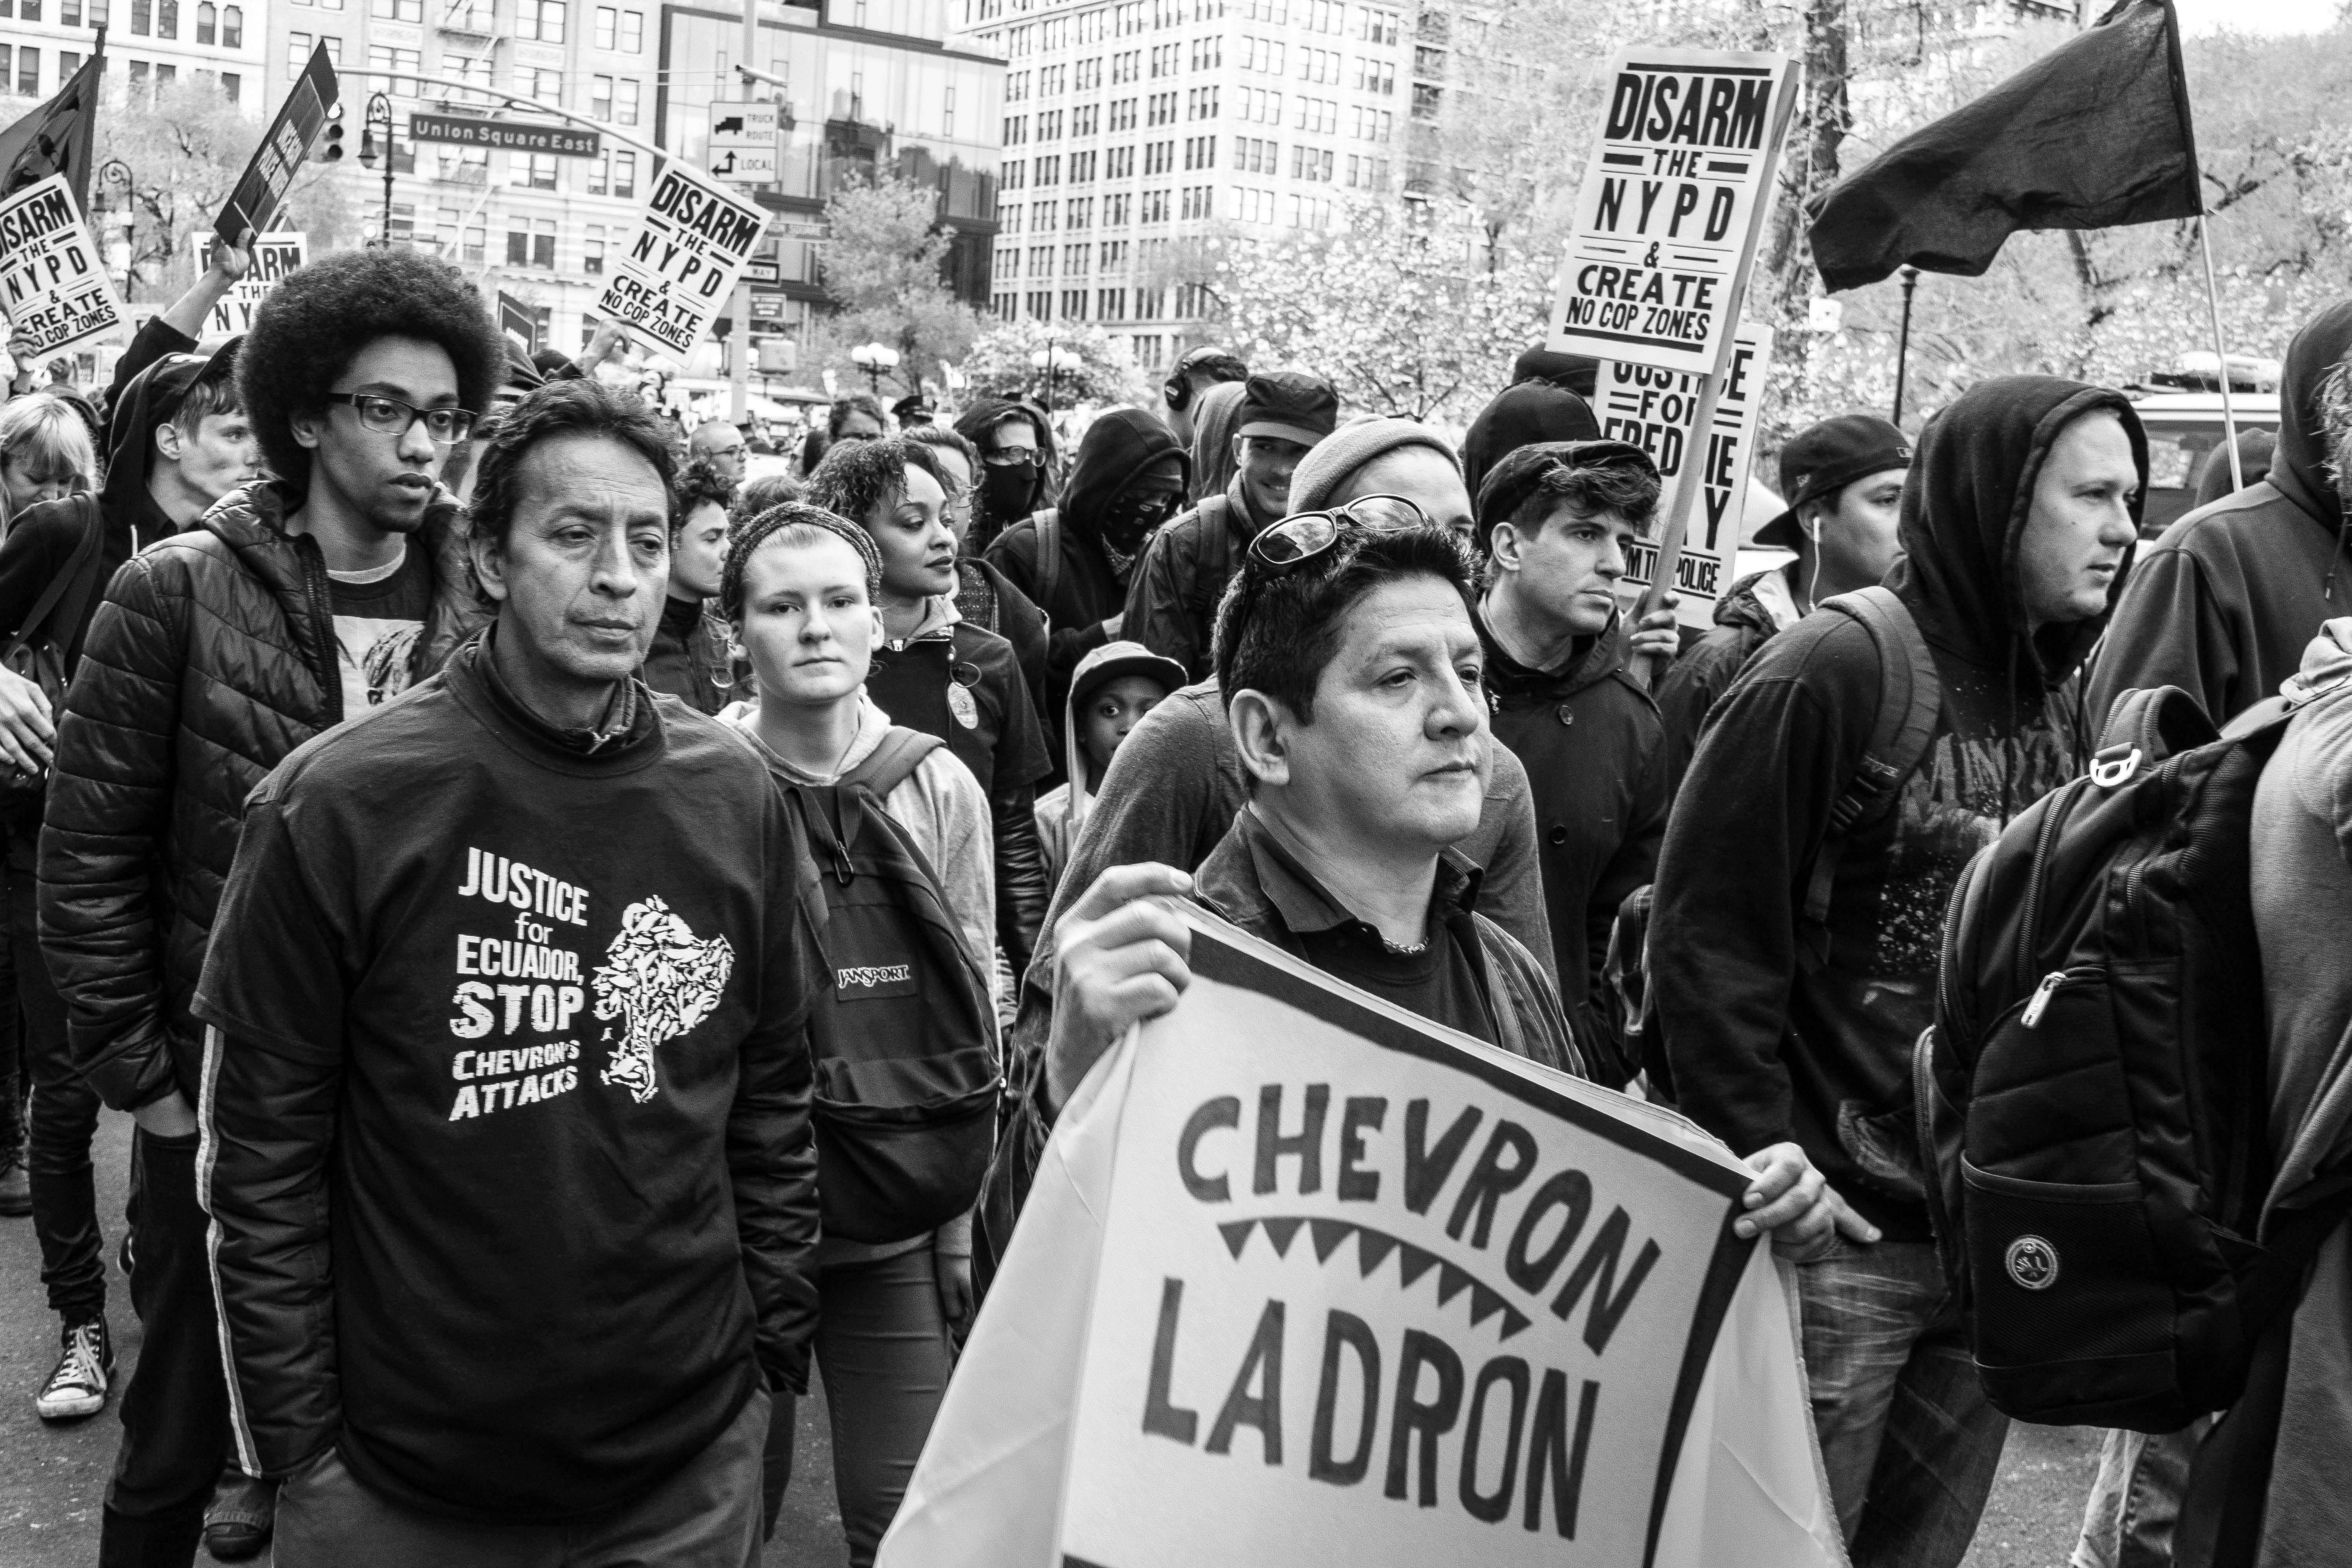
black and white, people, white, street, manhattan, crowd, nyc, nikon, black, monochrome, education, bw, blackandwhite, newyorkcity, noiretblanc, noir, blanc, negro, blanco, weiss, schwarz, pretoebranco, blancoynegro, nero, branco, byn, demonstration, protest, mayday, bianco, bn, biancoenero, preto, schwarzundweis, nikond3300, ecuador, unionsquare, chevron, laborer, 14thstreet, monochrome photography